Wipeout 64

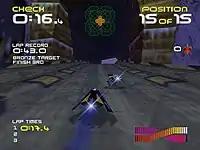
Screenshot of "Wipeout 64"

Most aspects of the gameplay did not differ from the previous two titles. "Wipeout" is based on a futuristic anti-gravity setting where pilots would race against each other or computer-controlled AI opponents to finish in the highest position possible. "Wipeout" gameplay takes inspiration from Formula One parallels; rather than using aerodynamics to increase wheel grip by down-force for faster turning speeds, "Wipeout" uses a fictionalised method of air braking for ever greater turning force.